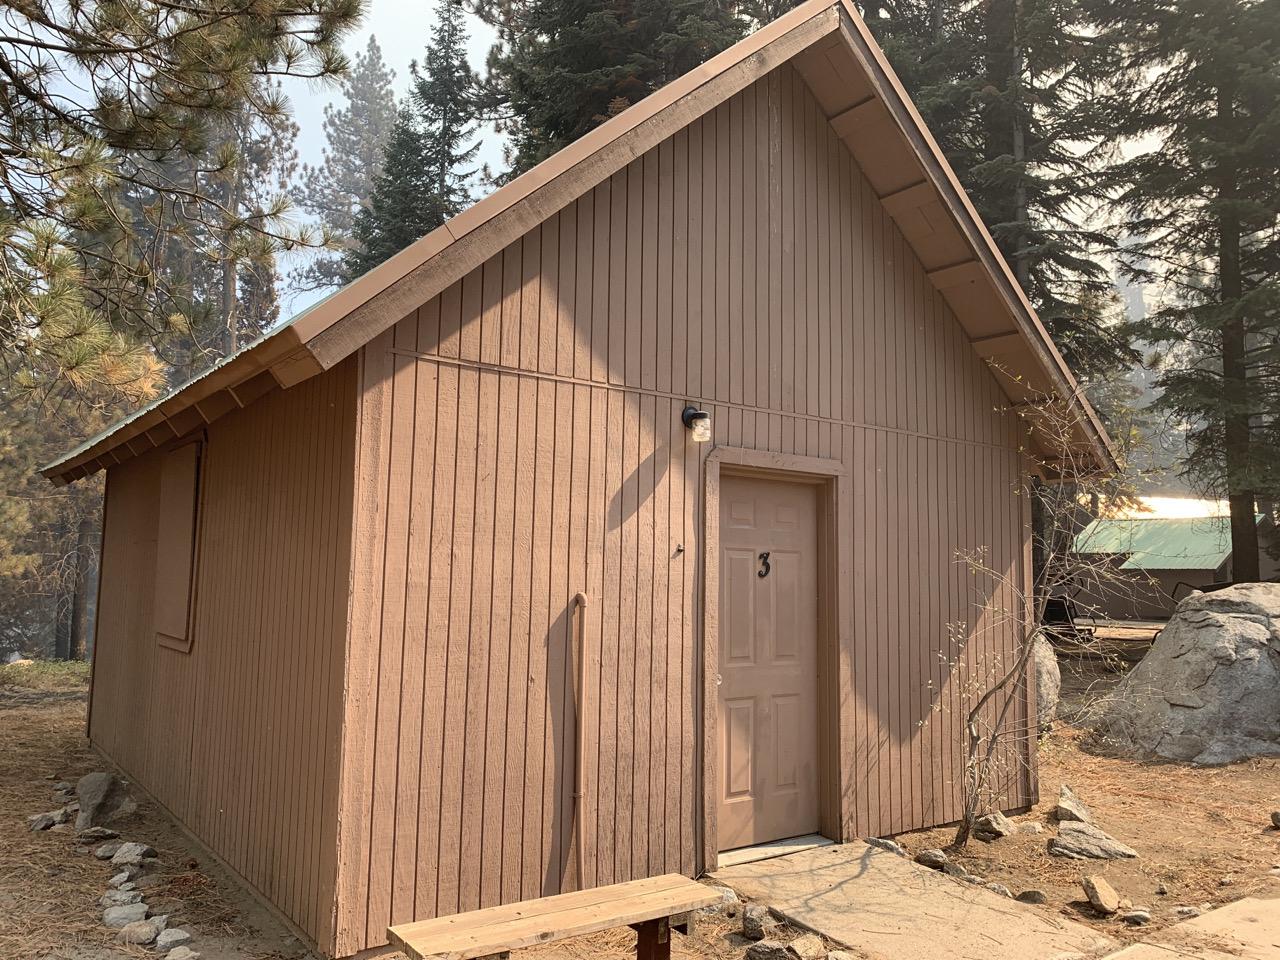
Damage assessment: no_damage